Bay of Mecklenburg

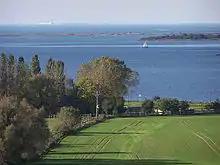
View of the Bay of Mecklenburg from Salzhaff looking towards Fehmarn.

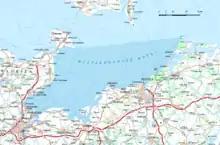
Map of Mecklenburg Bay

The Bay of Mecklenburg ( or "Mecklenburgische Bucht"), also known as the Mecklenburg Bay or Mecklenburg Bight, is a long narrow basin making up the southwestern finger-like arm of the Baltic Sea, between the shores of Germany to the south and the Danish islands of Lolland, Falster, and Møn to the north, the shores of Jutland to the west, and joining the largest part of the Baltic to the east.